Len Butterfield

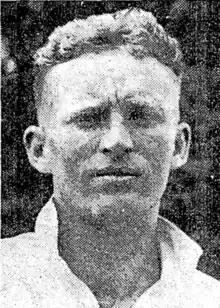
Butterfield in 1940

Leonard Arthur Butterfield (29 August 1913 – 5 July 1999) was a New Zealand cricketer who played in one Test in 1946. He later served as New Zealand's chief harness racing stipendiary steward.